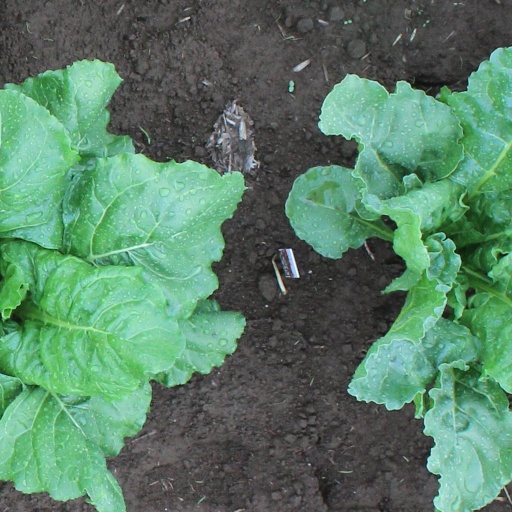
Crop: sugar beet